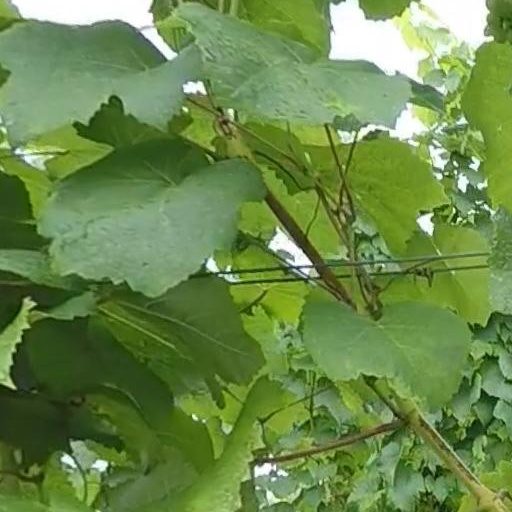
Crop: grape